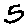
Label: 5